Abraham Rees

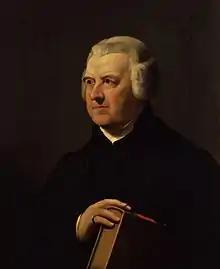
Abraham Rees, .

Abraham Rees (1743 – 9 June 1825) was a Welsh nonconformist minister, and compiler of "Rees's Cyclopædia" (in 45 volumes).